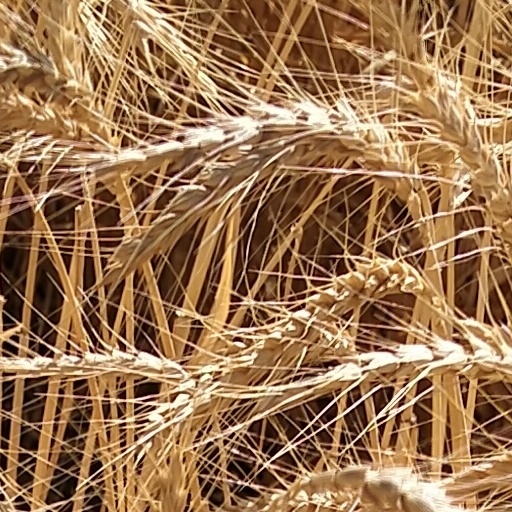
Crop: wheat